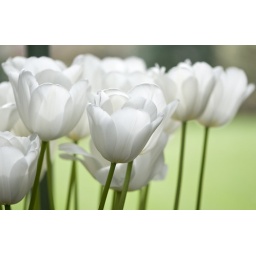
Found these tulips by the window in the garden house at Filoli Garden in Woodside, California.